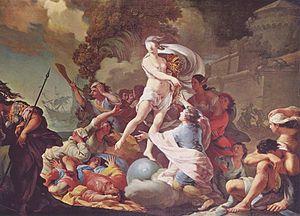
Tadeusz Kuntze, connu également sous les noms de Thaddäus Kuntz, Tadeusz Konicz ou Taddeo Polacco, né le 20 avril 1727 à Zielona Góra, alors en Basse-Silésie et relevant de la couronne de Bohême, et mort à Rome dans les États pontificaux le 8 mai 1793, est un peintre baroque, d'origine silésienne, actif à Cracovie en Pologne puis en Italie à Rome, ville dans laquelle il a passé la majeure partie de sa vie. Il a peint des fresques et des tableaux à sujet religieux, ainsi que quelques tableaux allégoriques ou inspirés de l'histoire antique.